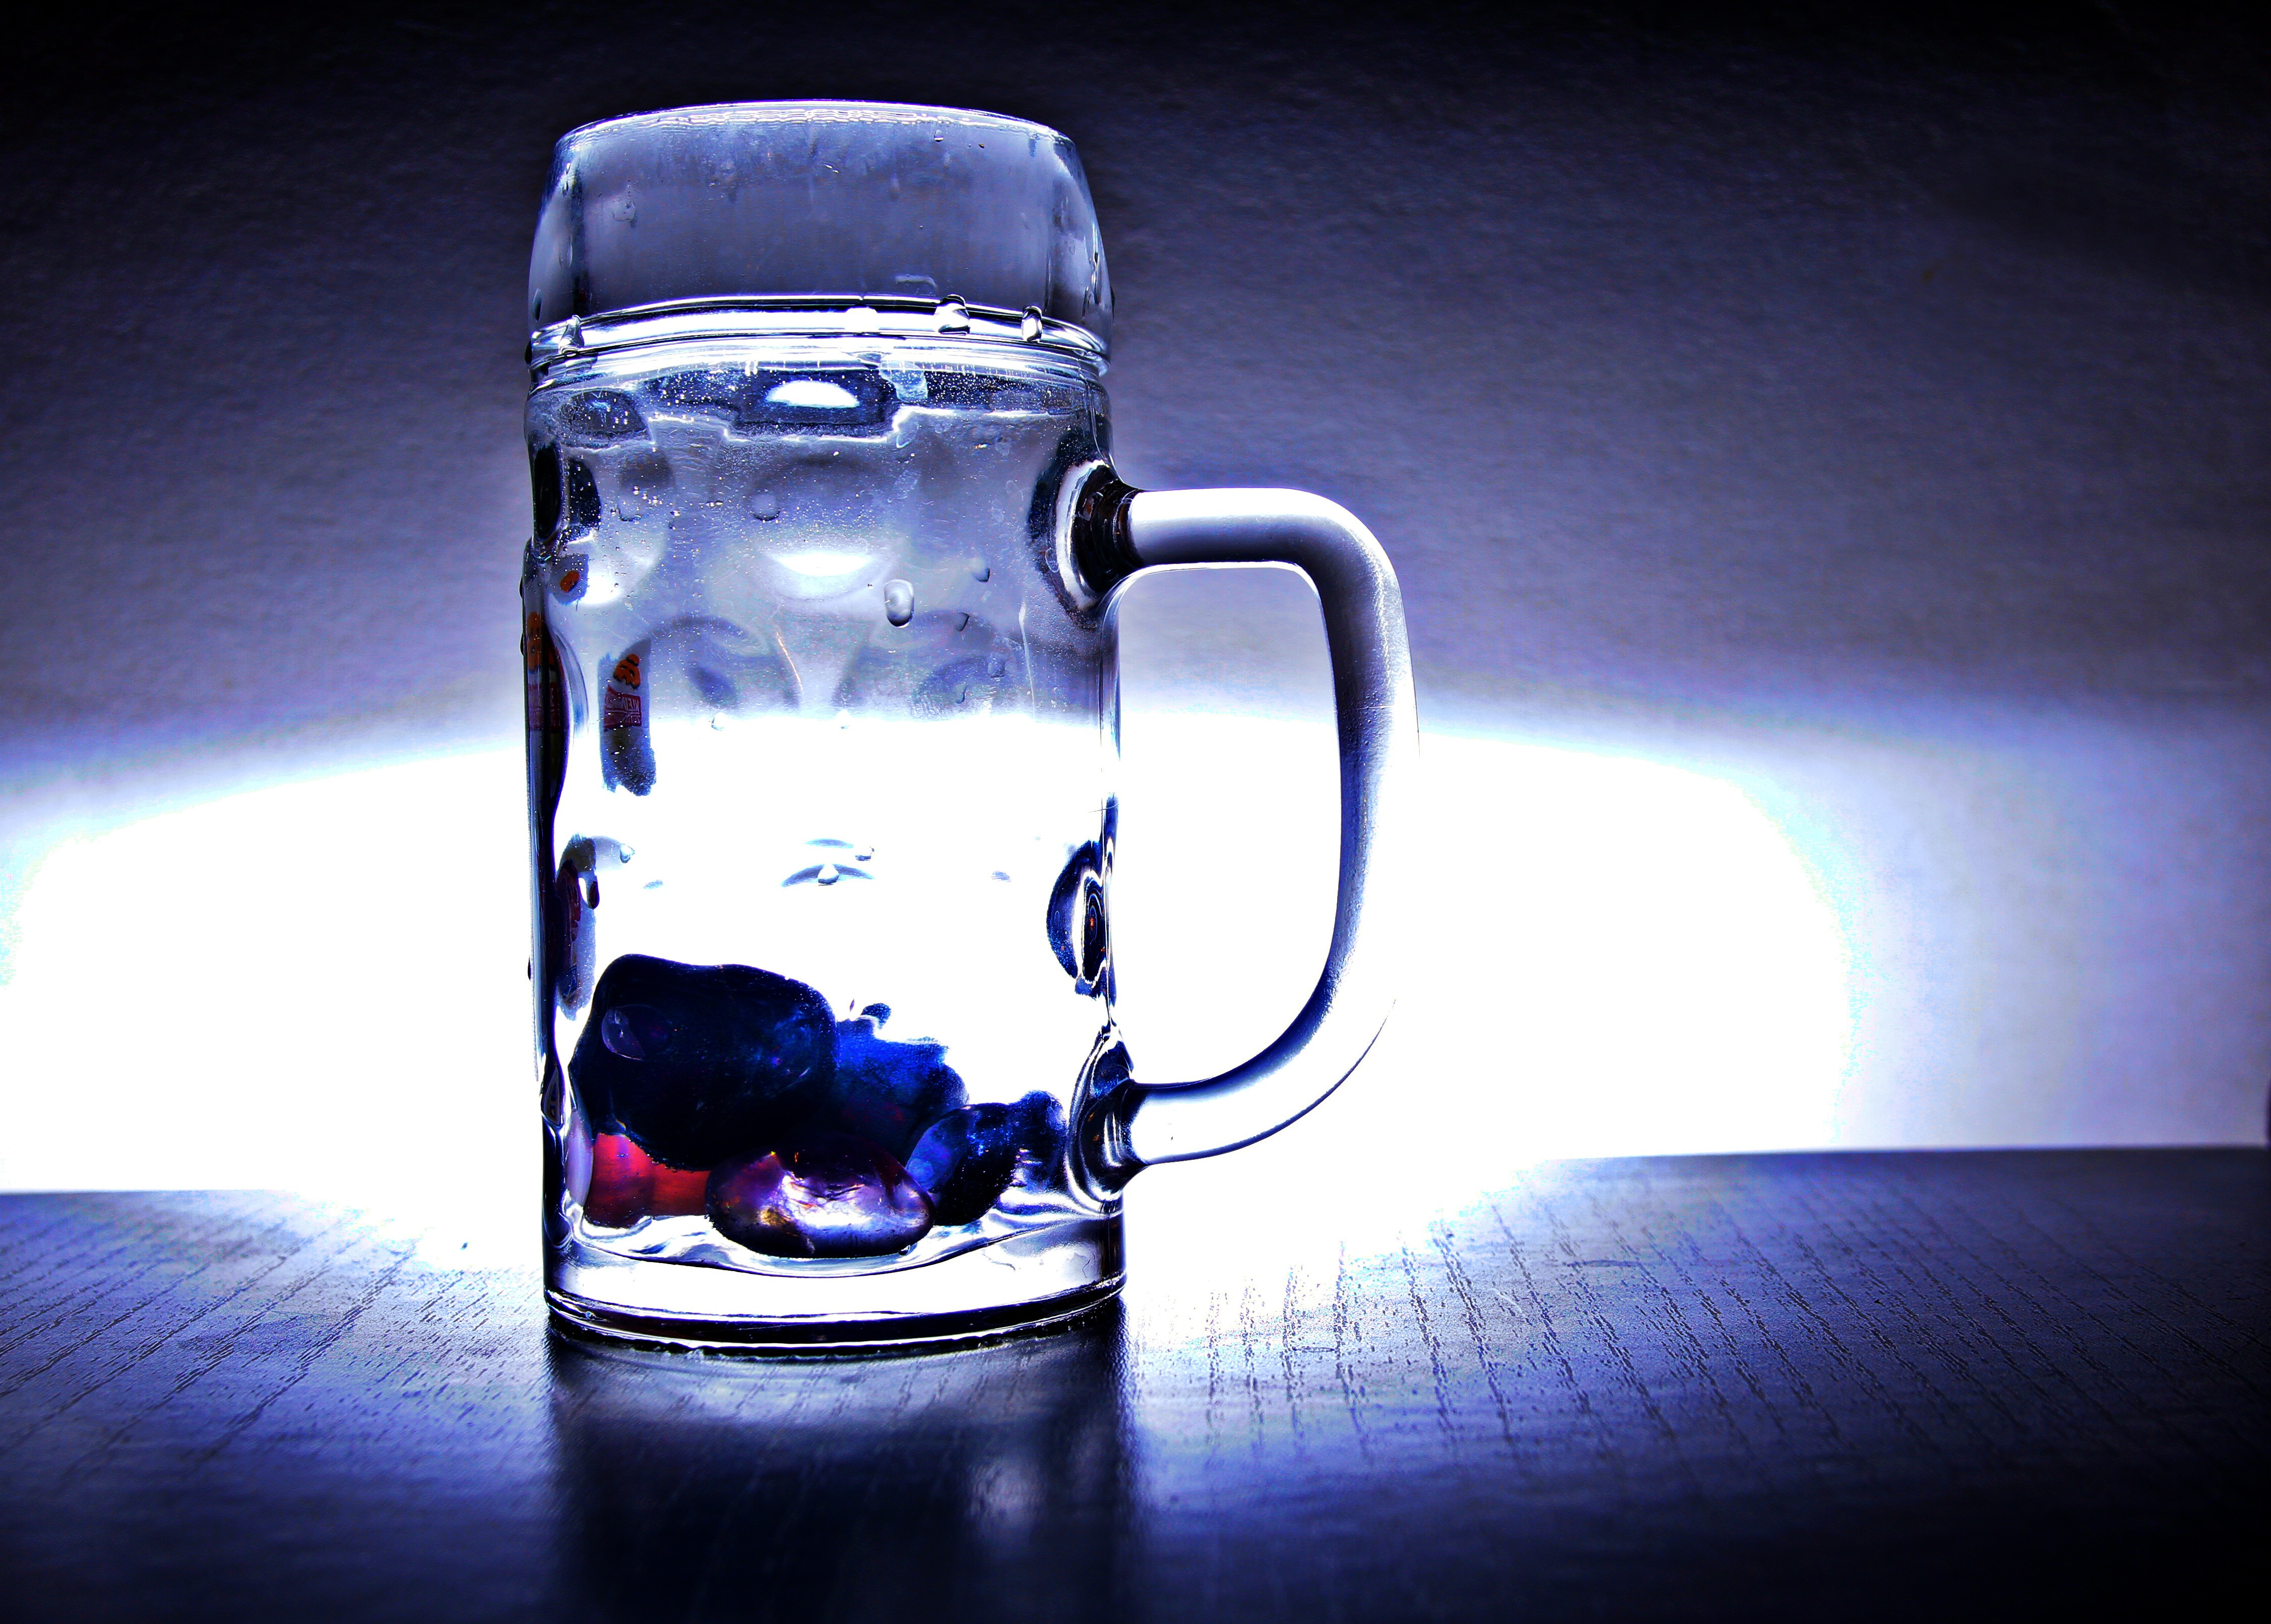
water, light, white, glass, drink, darkness, bottle, blue, stones, shape, bless you, force, macro photography, krug, beer mug, strengthen, water drink, distilled beverage, drinkware